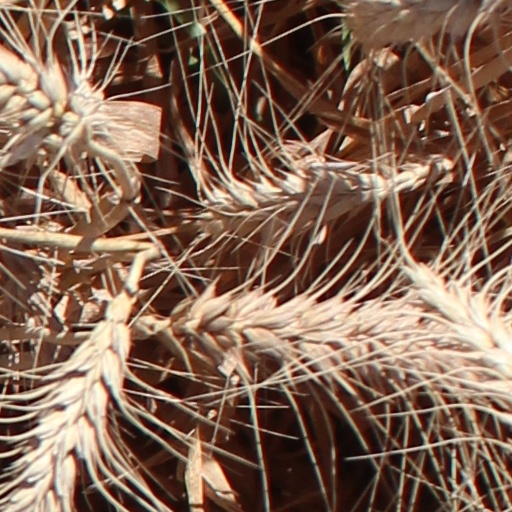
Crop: wheat